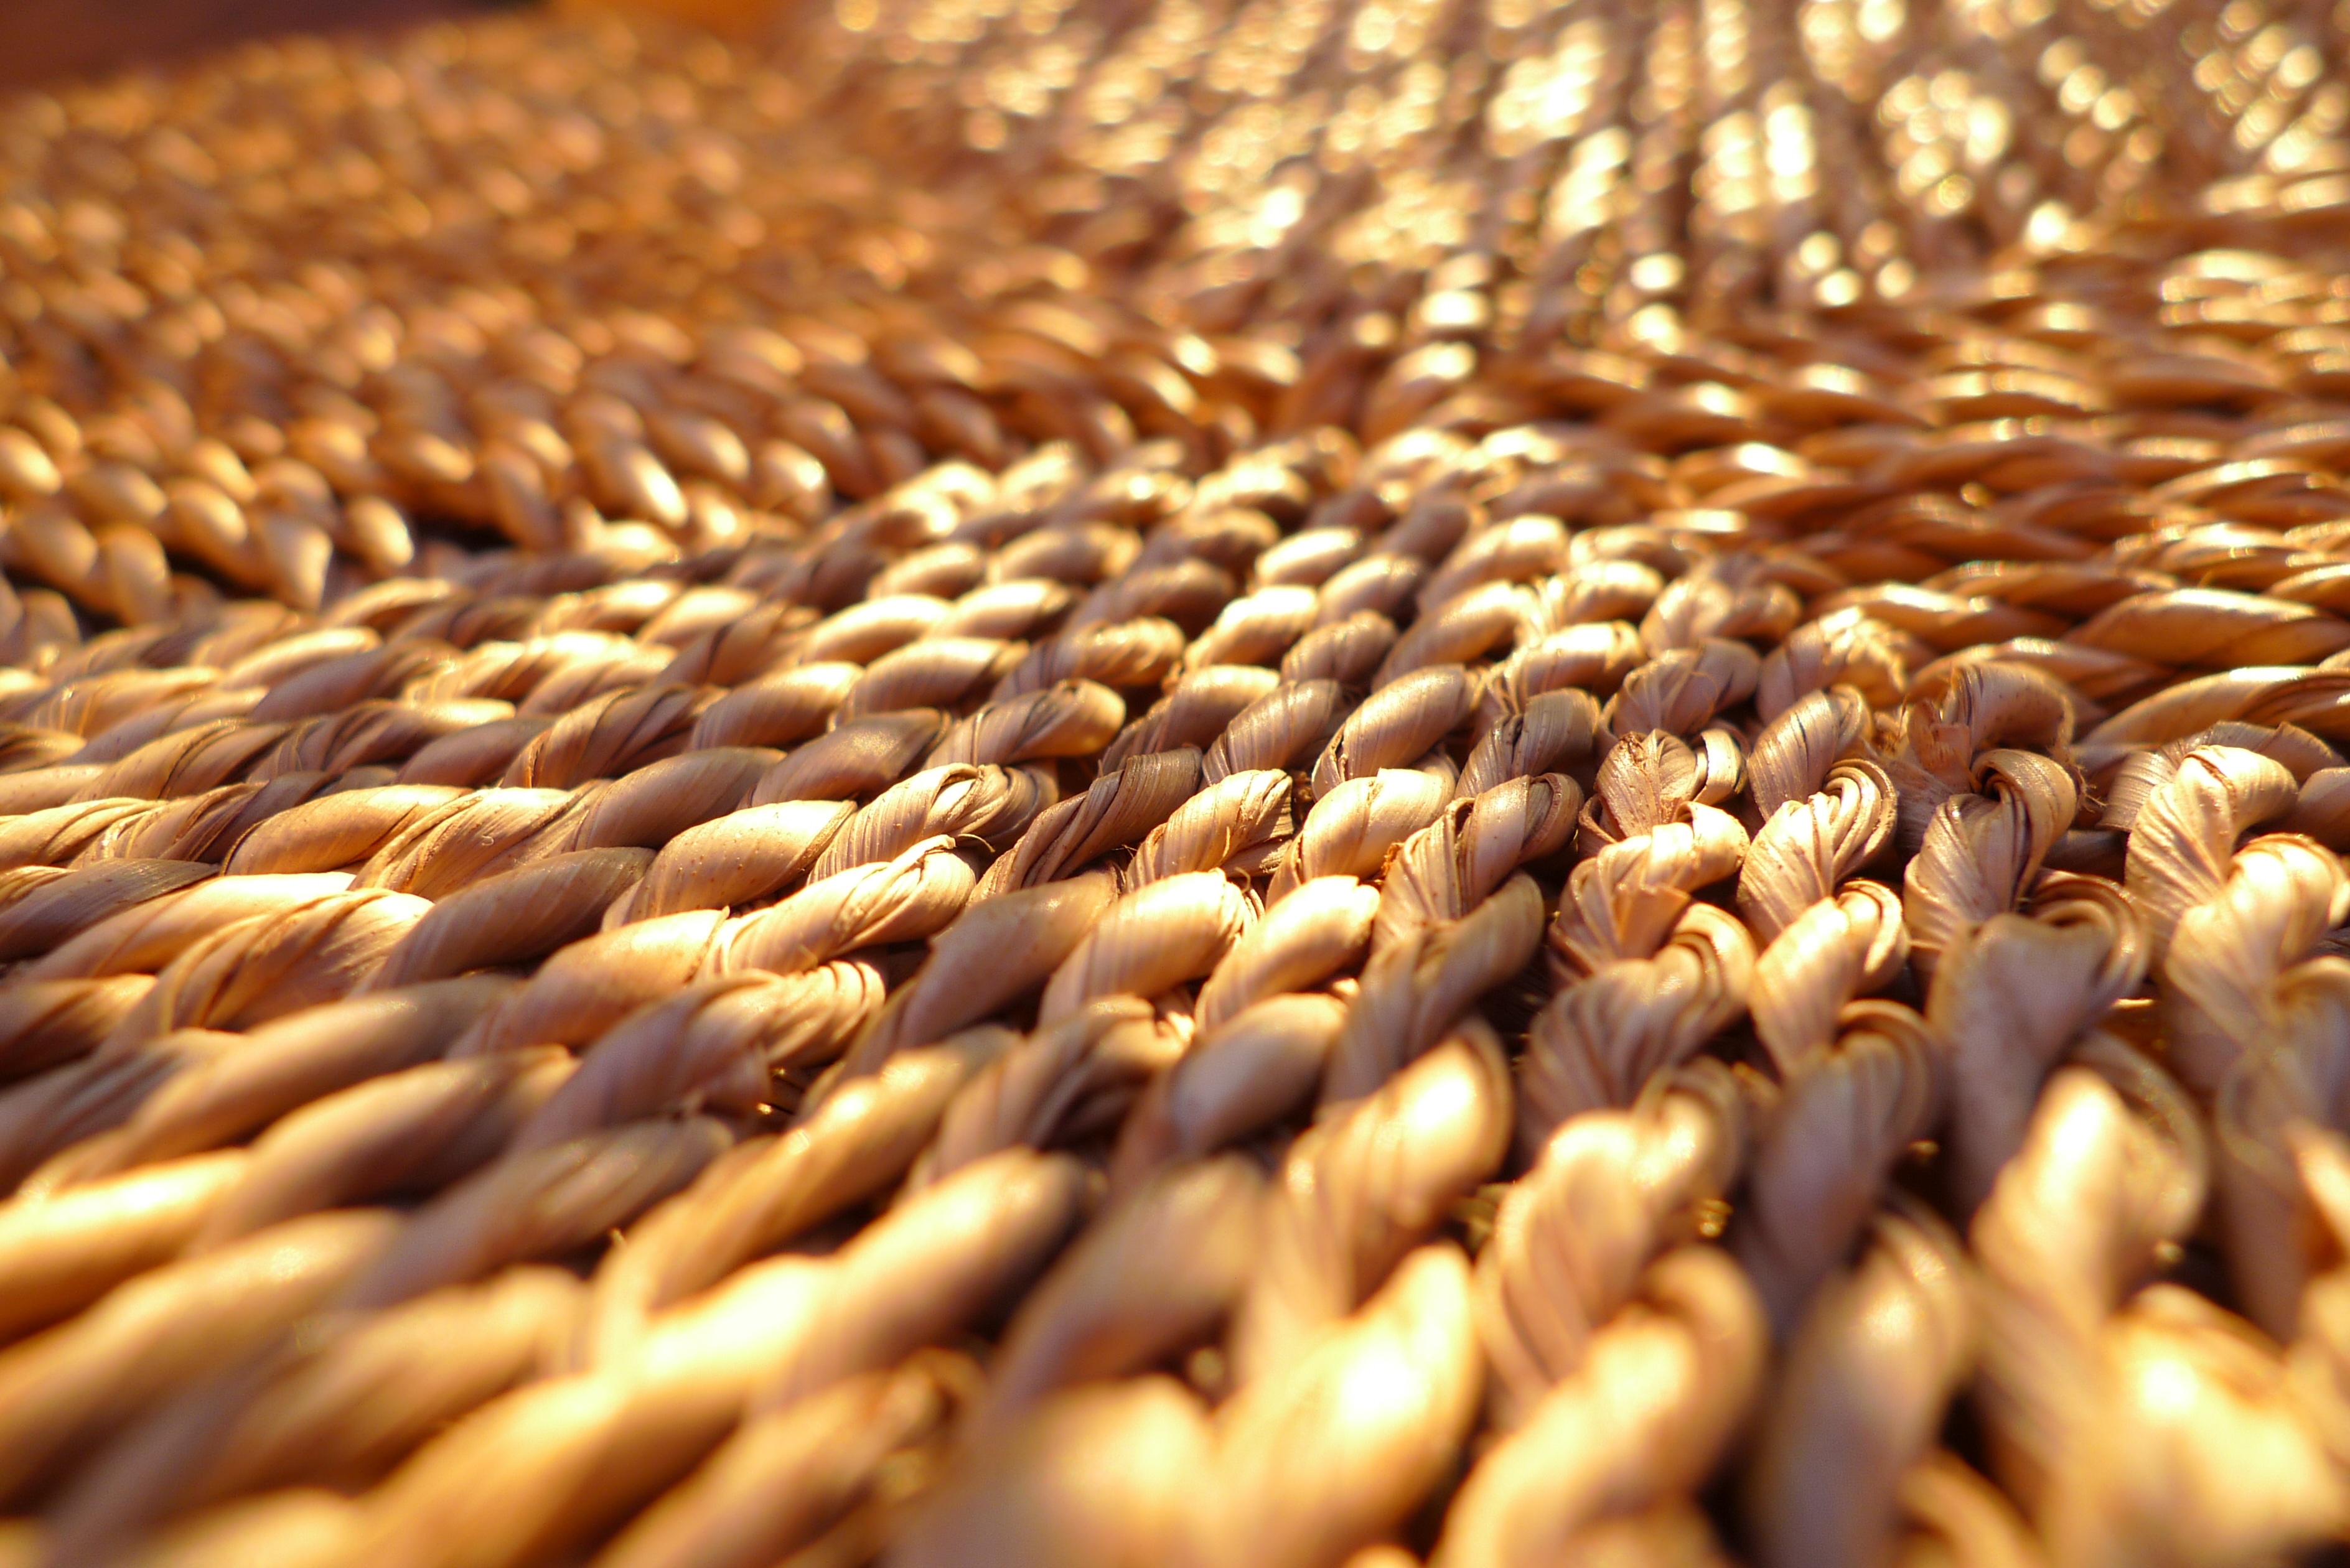
light, plant, barley, wheat, pattern, dish, food, produce, crop, agriculture, cereal, close up, rye, knot, flowering plant, commodity, emmer, sunflower seed, grass family, land plant, food grain, whole grain